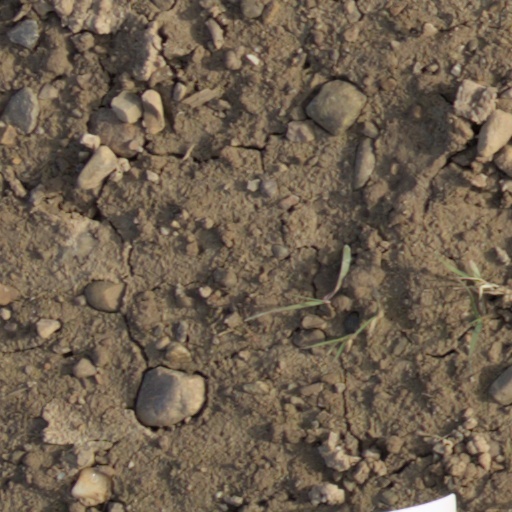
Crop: wheat